Stanisław Leszczycki

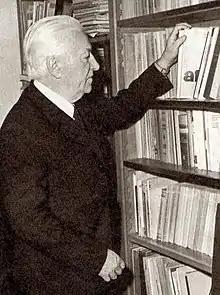
Stanisław Leszczycki

Stanisław Leszczycki (8 May 1907, in Mielec – 17 June 1996, in Warsaw) was a Polish geographer.